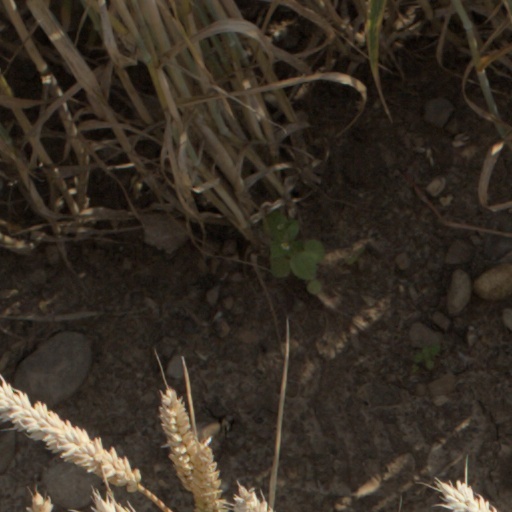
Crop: wheat